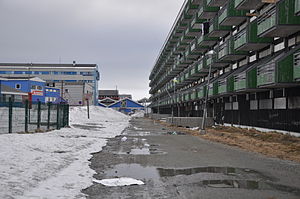
Blok P
Blok P set fra Kongevej.
Blok P var den største beboelsesejendom i Grønland og den største bygning i Nuuk. Den indeholdt omkring 320 lejligheder og rummede cirka 1% af den samlede befolkning i Grønland.